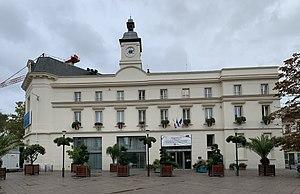
Mairie d'Aubervilliers.
Aubervilliers est une commune française située dans la banlieue immédiate de Paris au nord, précisément dans le département de la Seine-Saint-Denis en région Île-de-France. Ses habitants sont appelés les Albertivillariens.